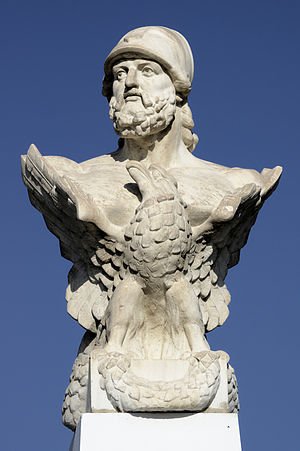
Kimon
Buste af Kimon i Larnaca på Cypern.
Kimon var en athensk statsmand og strateg/general. Han var søn af Miltiades og giftede sig med sin grandniece. I årene 478-461 f.Kr. var han ledende athenske feltherre, hvorved han førte Det Deliske Søforbunds flåde til sejr over perserne i slagene ved Eurymedon 466/469 f.Kr. og Salamis på Cypern 450 f.Kr. Han søgte forgæves at fastholde det gode forhold mellem Athen og Sparta.